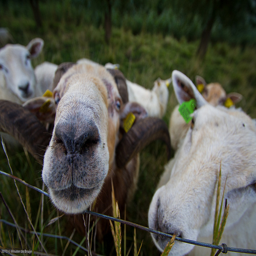
A group of cows standing on top of a lush green field.
A close up of a goat with curved horns , and other goats standing next to it.
Two animals that are standing in the grass.
A group of sheep are near a wire fence.
The head of a sheep and a dog are peeking over the fence.